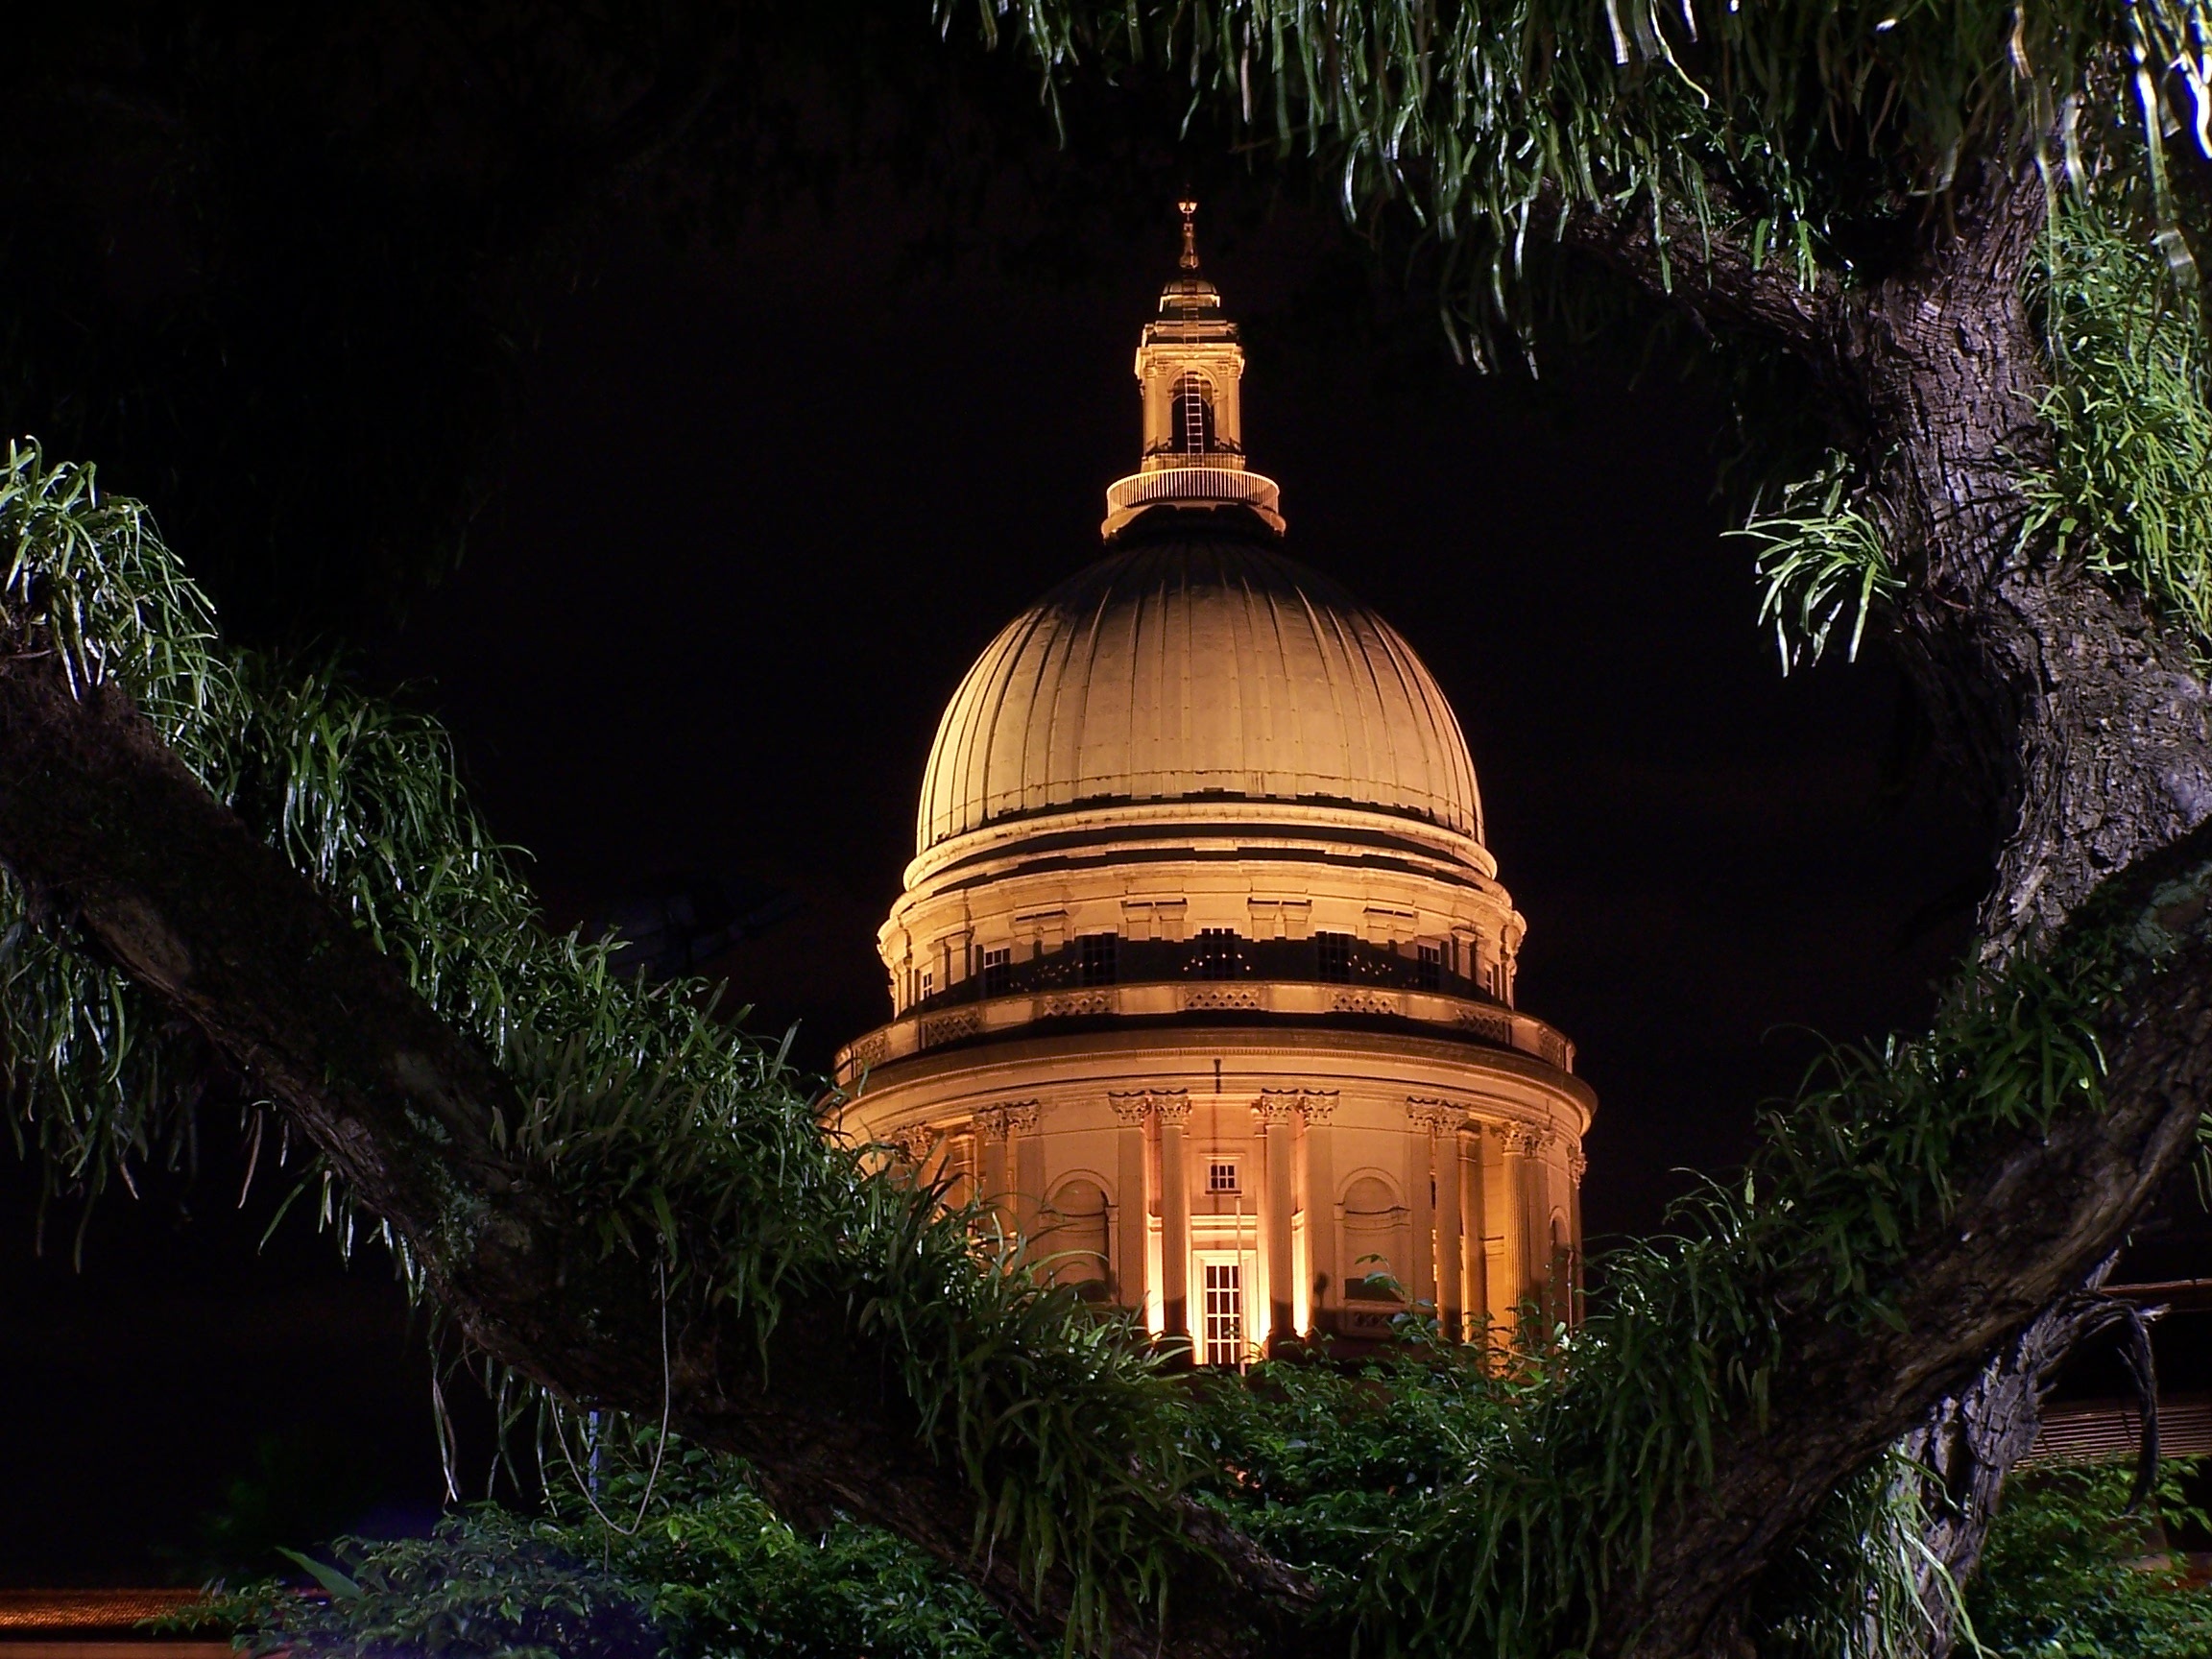
architecture, structure, road, traffic, street, car, night, building, city, urban, downtown, travel, dark, tower, asia, landmark, exterior, headlight, tourism, place of worship, temple, shrine, dome, singapore, city at night, capital building